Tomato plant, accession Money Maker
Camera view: tilt-top (135 deg); turntable rotation: 120 degrees
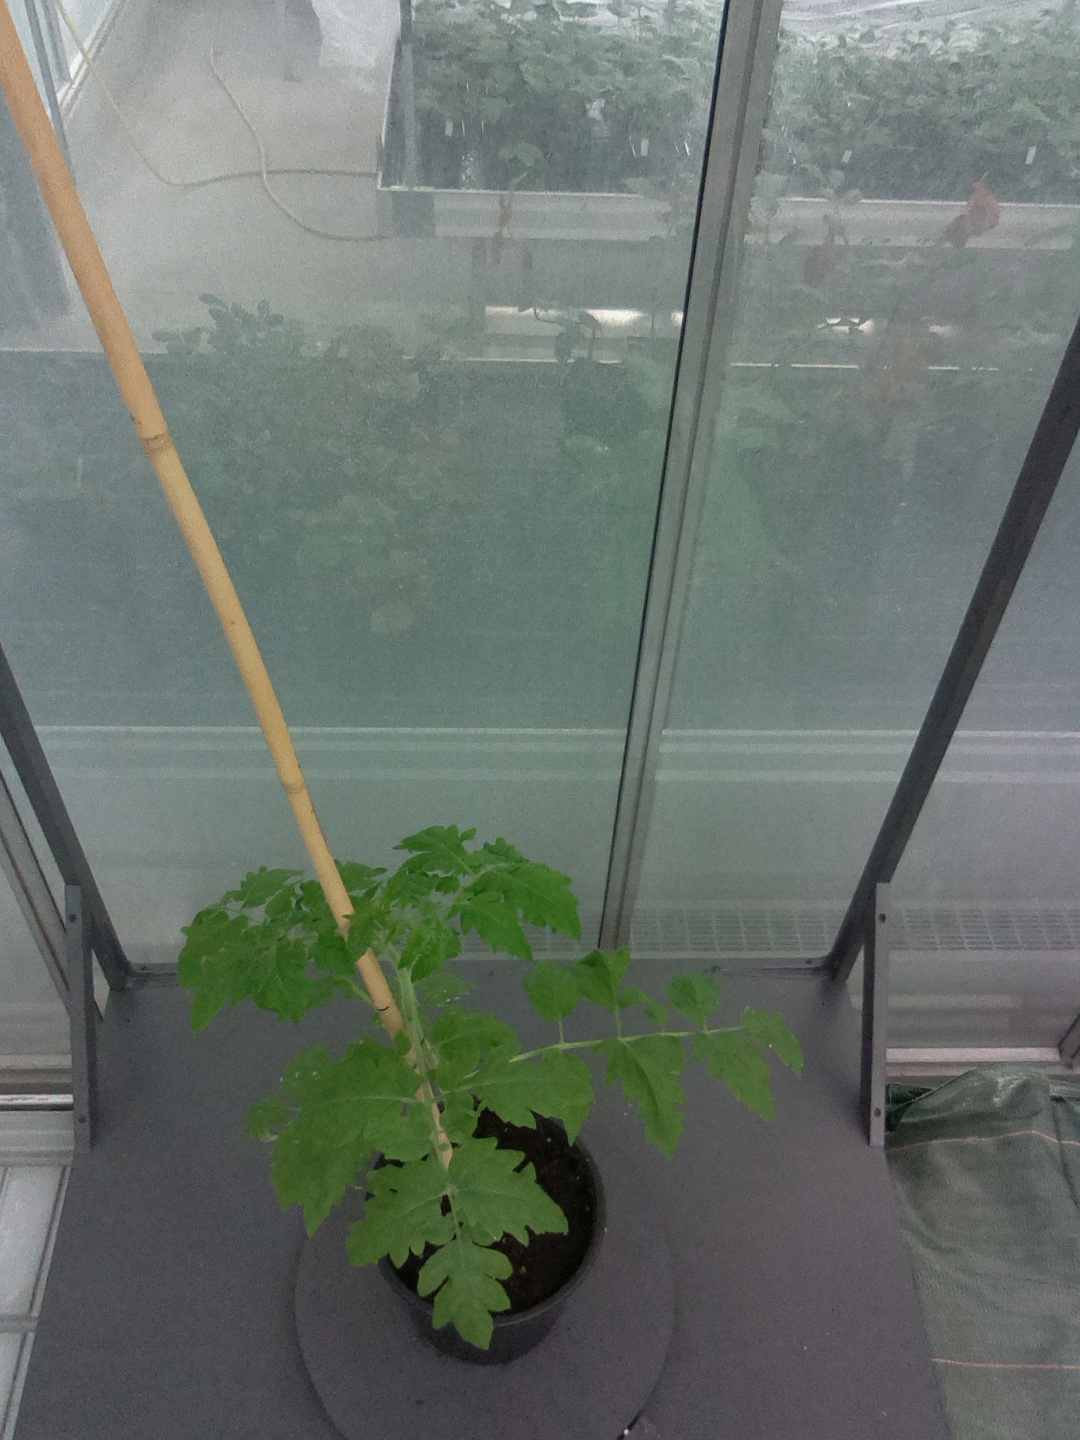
BBCH growth stage 13: 6 of true leaves visible